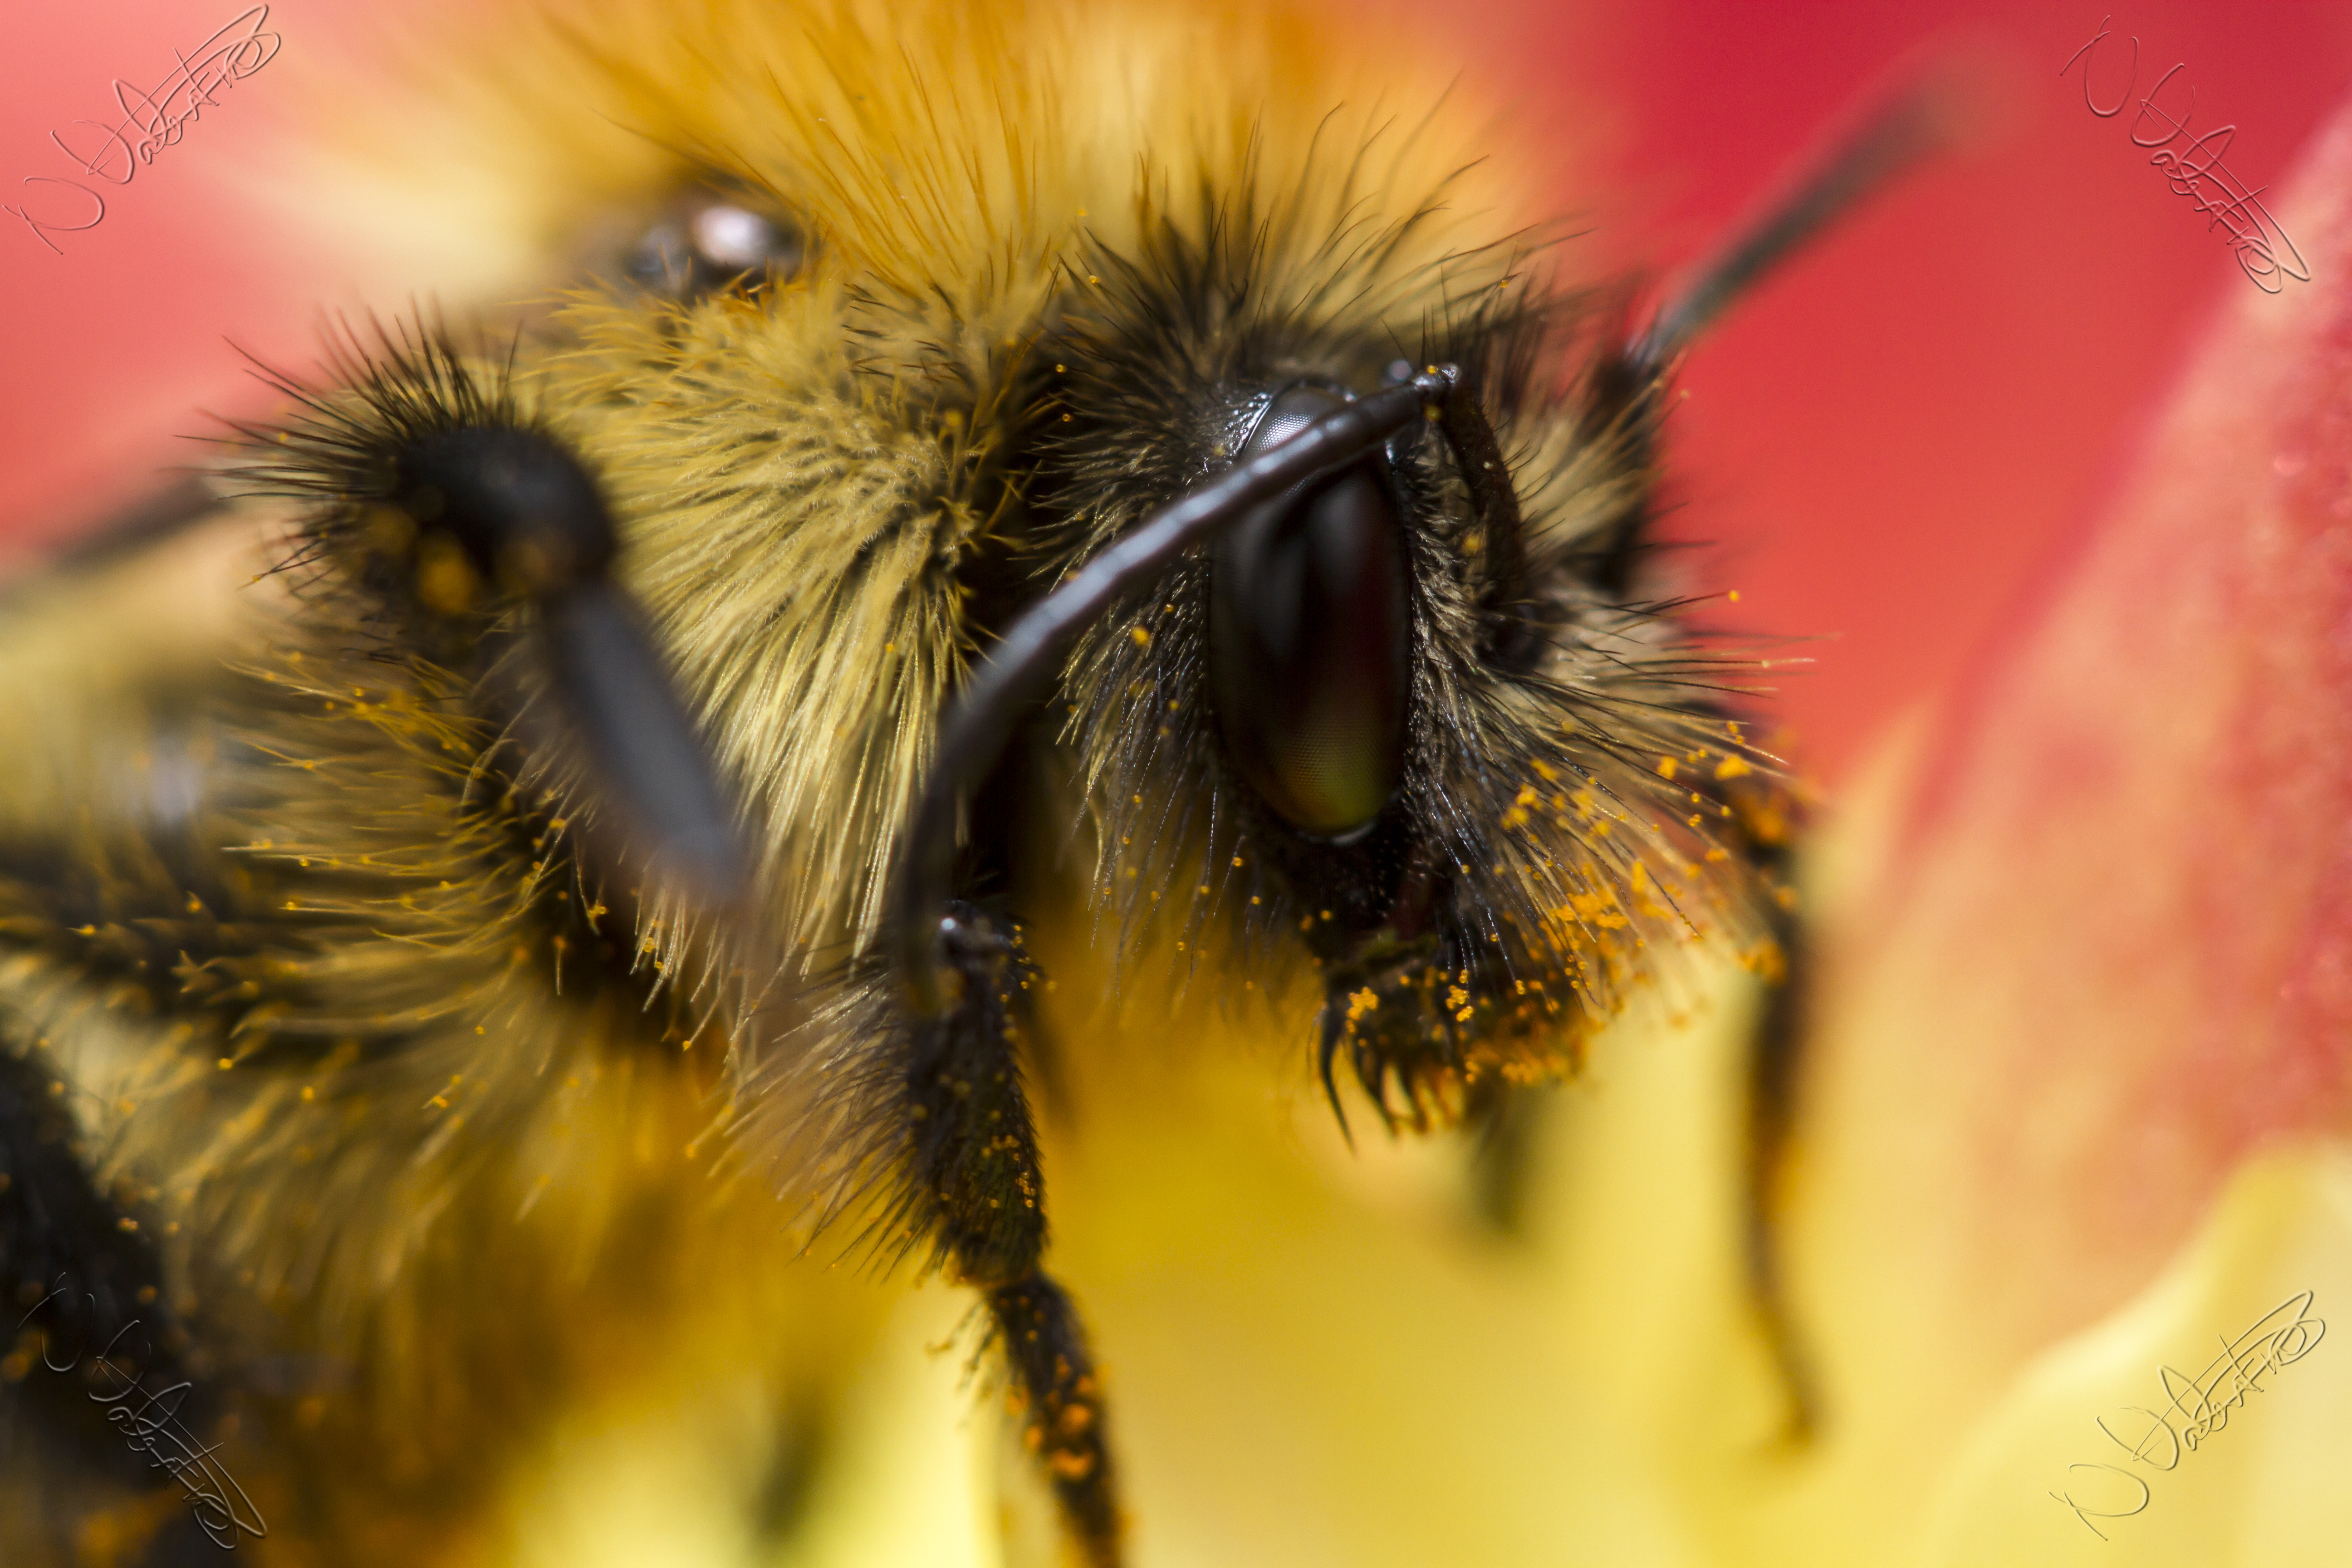
photography, flower, petal, pollen, insect, macro, autumn, yellow, garden, fauna, invertebrate, close up, dahlia, outdoors, uk, bee, dof, bumblebee, nectar, nikkvalentine, peterborough, extensiontubes, canon60mmmacrousm, macro photography, honey bee, pollinator, membrane winged insect